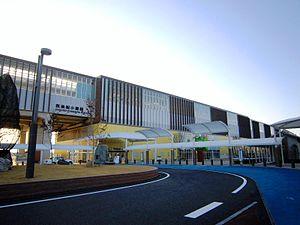
La gare de Chikugo-Funagoya est une gare ferroviaire de la ville de Chikugo, dans la préfecture de Fukuoka, au Japon. La gare est exploitée par la compagnie JR Kyushu.